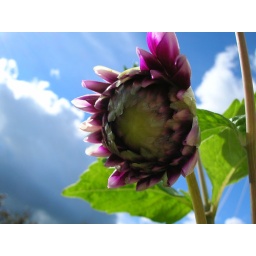
a flower in the sky